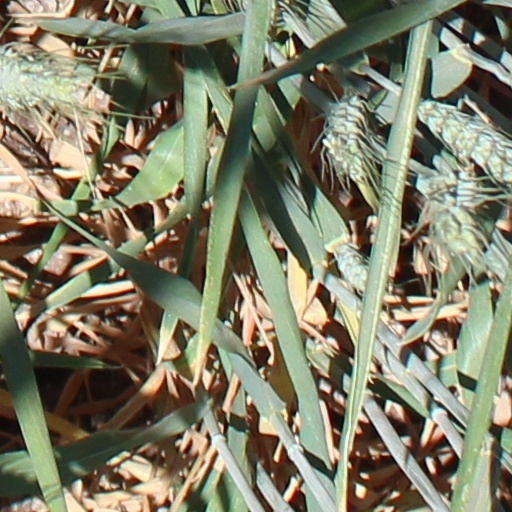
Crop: wheat